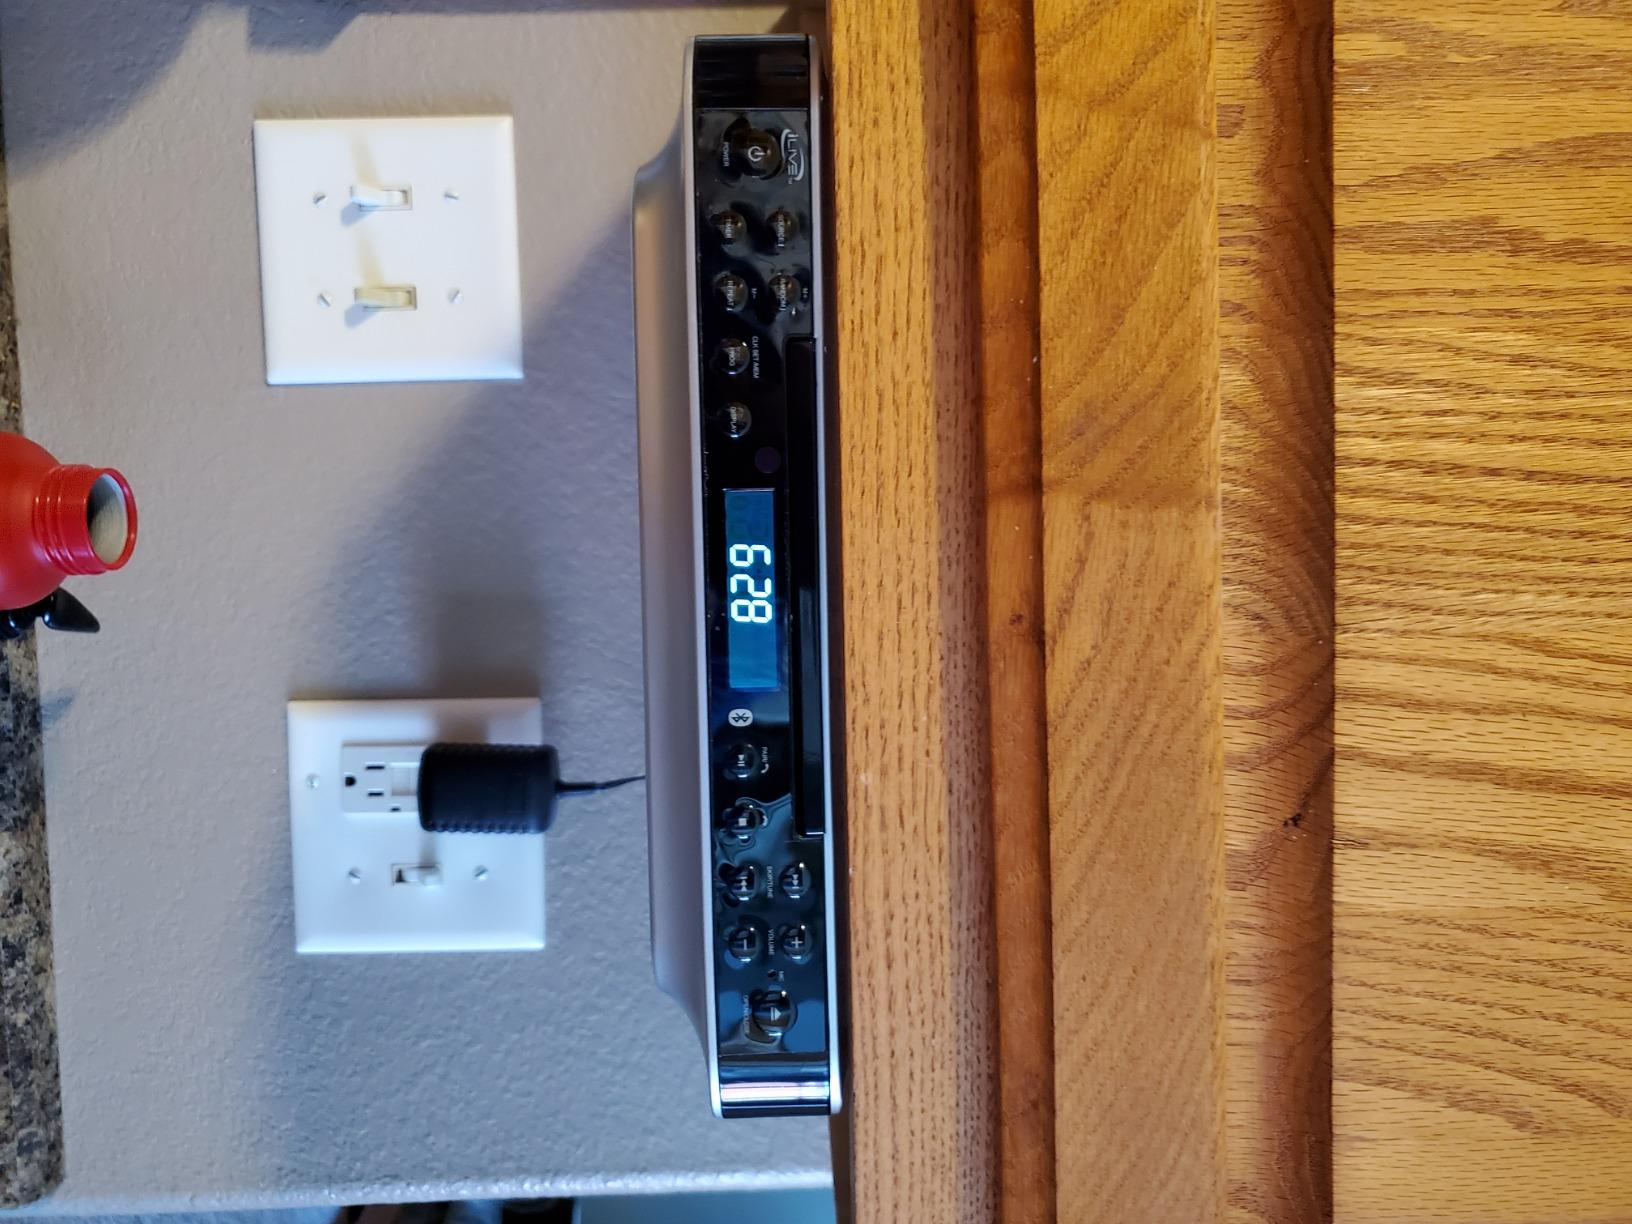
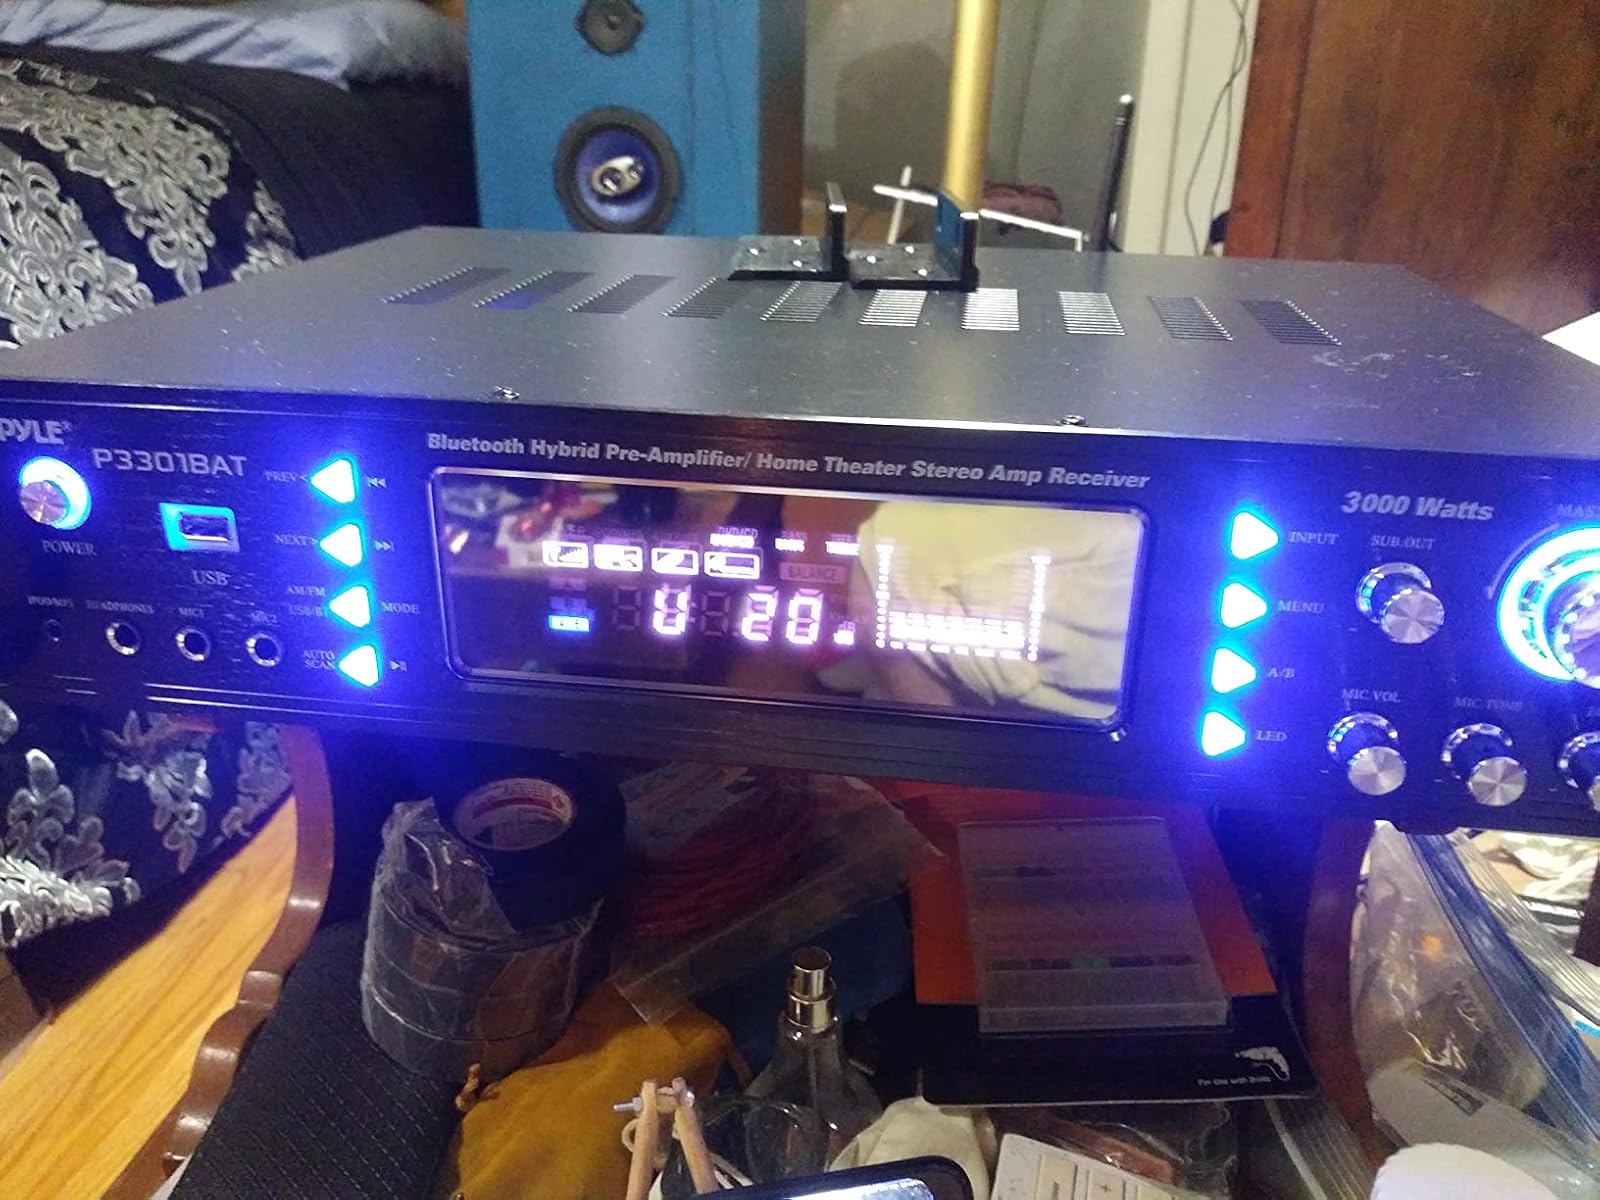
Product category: radio
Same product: no